Fluting (architecture)

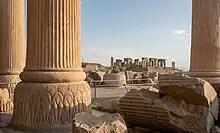
Column bases at Persepolis

Persian columns do not follow the Classical orders, but were developed during the Achaemenid Empire in ancient Persia, over roughly the same period that Doric temples developed in Greece. The ruins of Persepolis, Iran, where examples can be most clearly be seen, are probably mostly from the 6th century BC. In grand settings the columns are usually fluted, with tall capitals featuring two highly decorated animals, and column bases of various types.